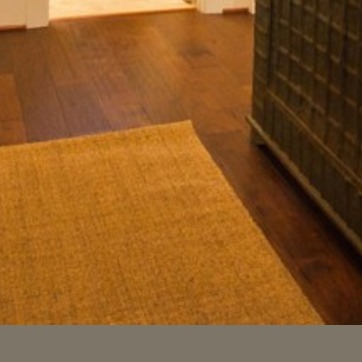
Material: carpet